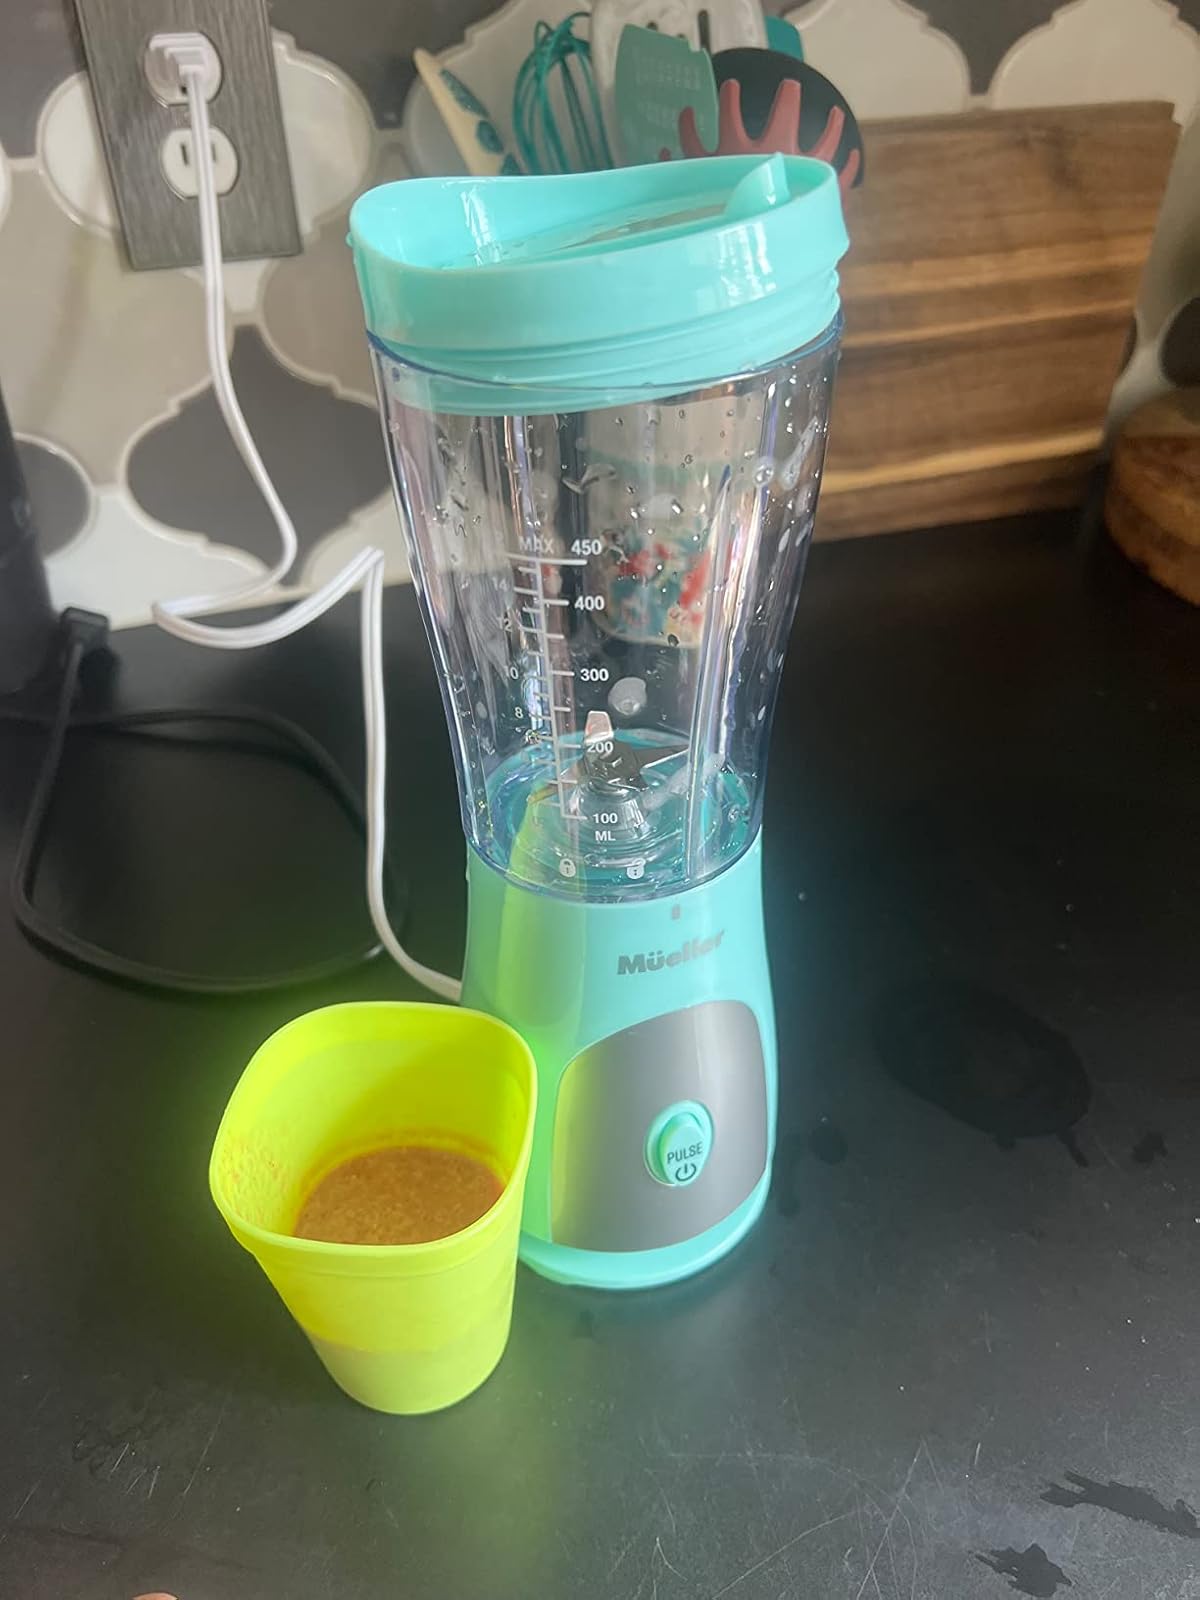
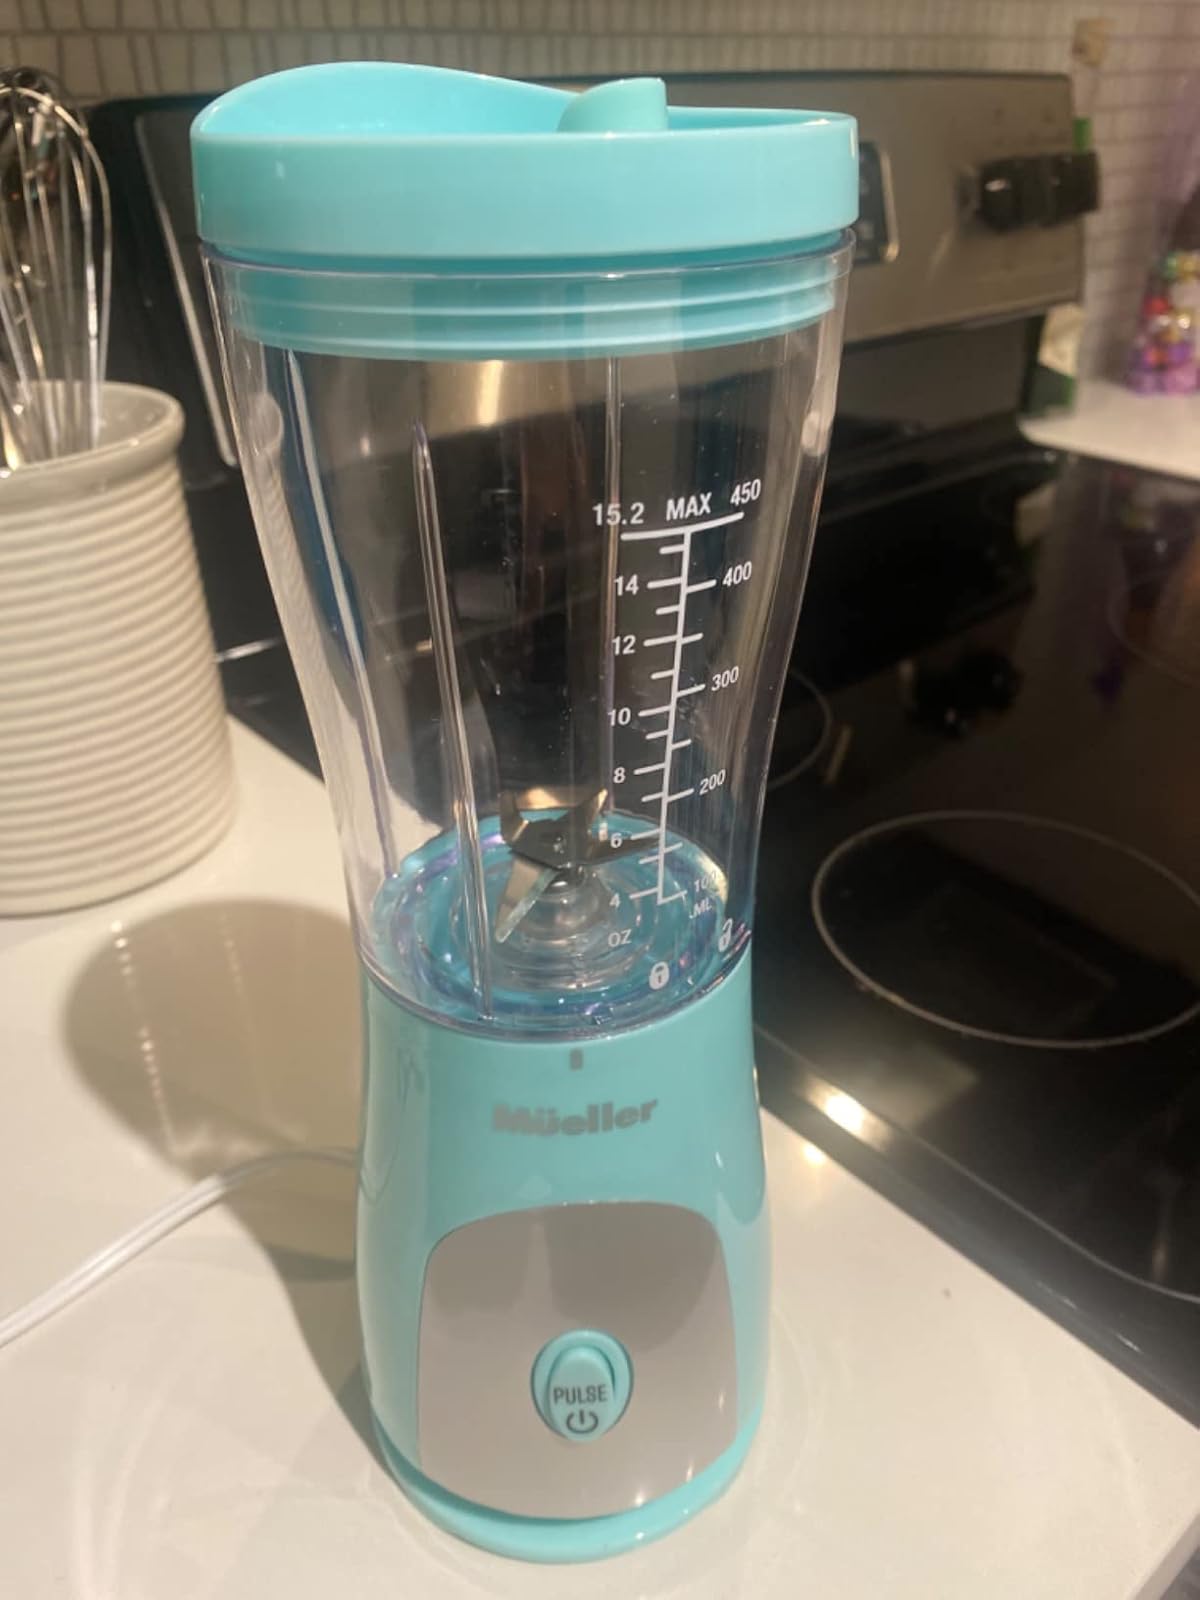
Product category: items_blender
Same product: yes